Johnson County Transit

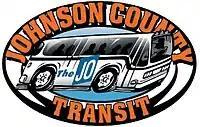

Johnson County Transit is a public transit operator in Johnson County, Kansas. It is the operator of 11 local bus routes in Douglas, Johnson, and Wyandotte Counties in Kansas and Jackson County in Missouri.